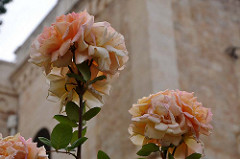
Flower: rose